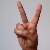
The image shows a hand gesture representing the letter 'V' in Indian Sign Language.